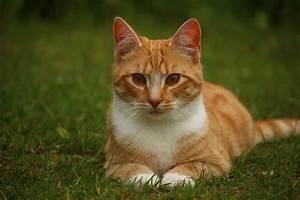
cat